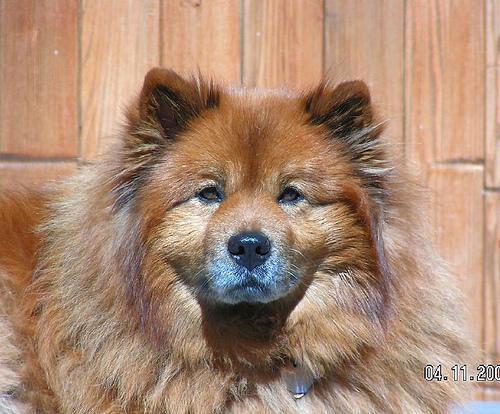
chow